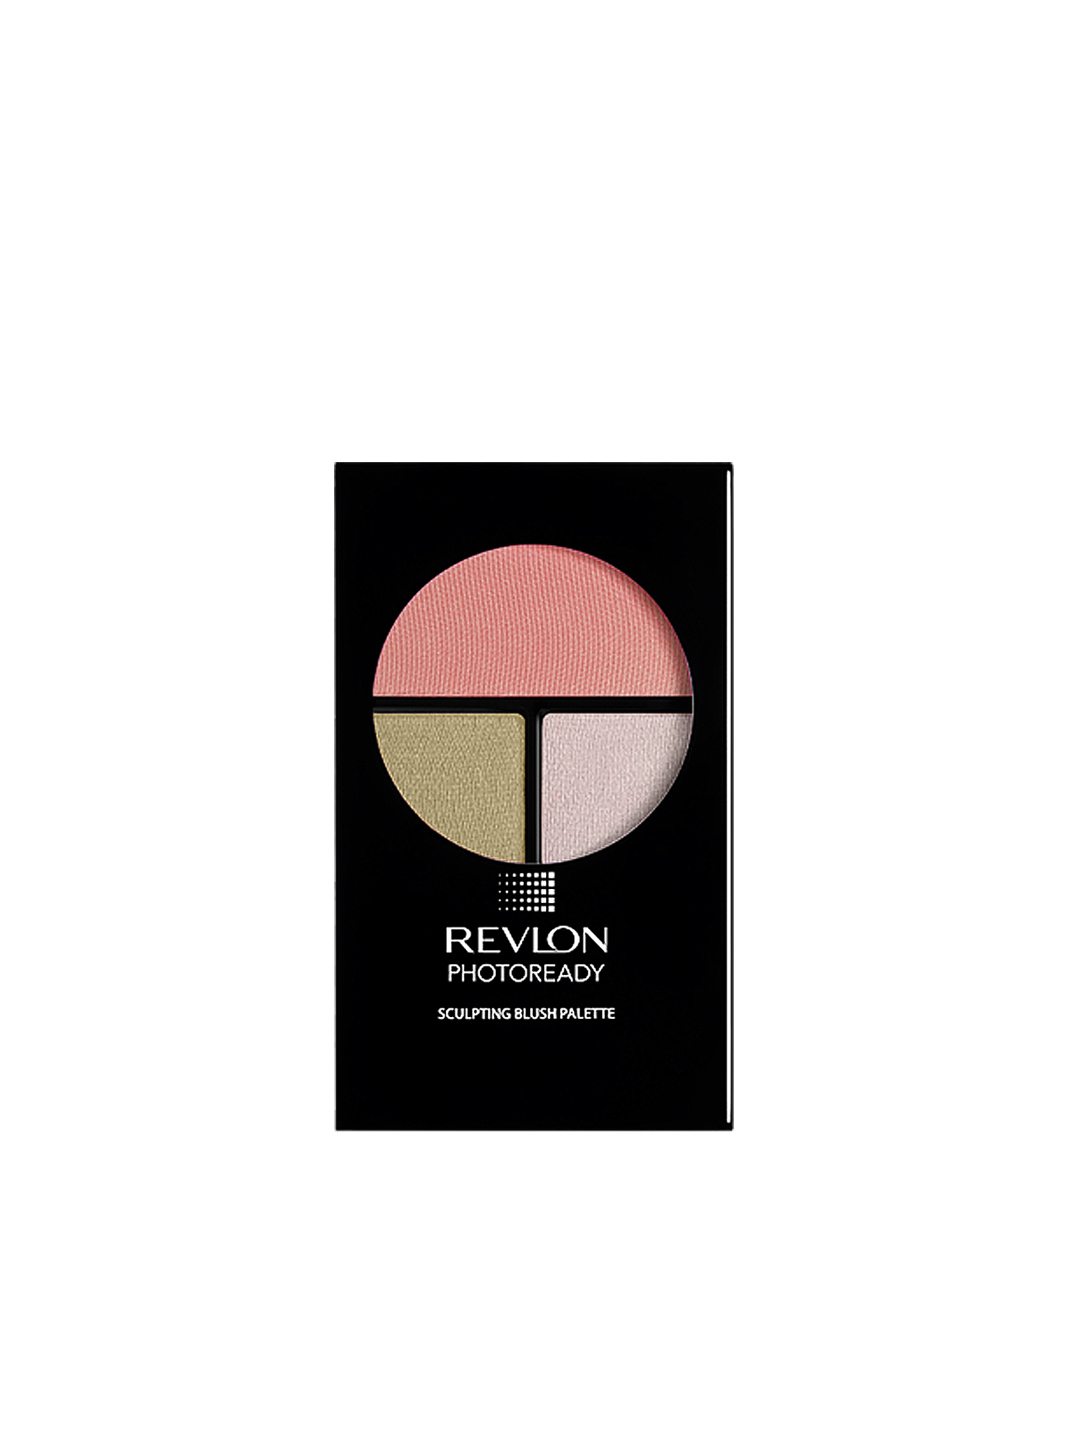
Revlon Photo Ready Berry Sculpting Blush Palette 03
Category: Personal Care / Makeup / Highlighter and Blush
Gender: Women
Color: Mauve
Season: Spring 2017
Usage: Casual